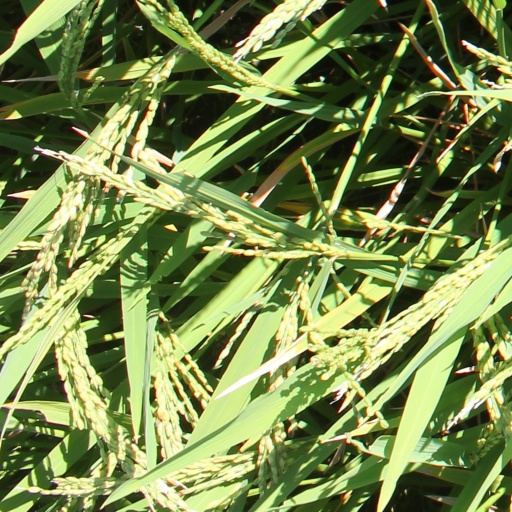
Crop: rice